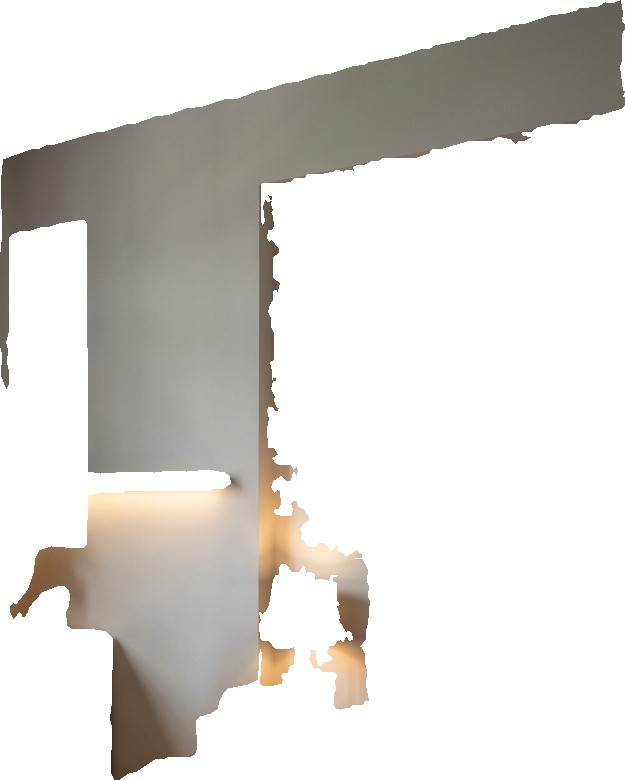
Surface category: wall